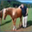
Label: horse